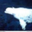
Label: whale